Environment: real
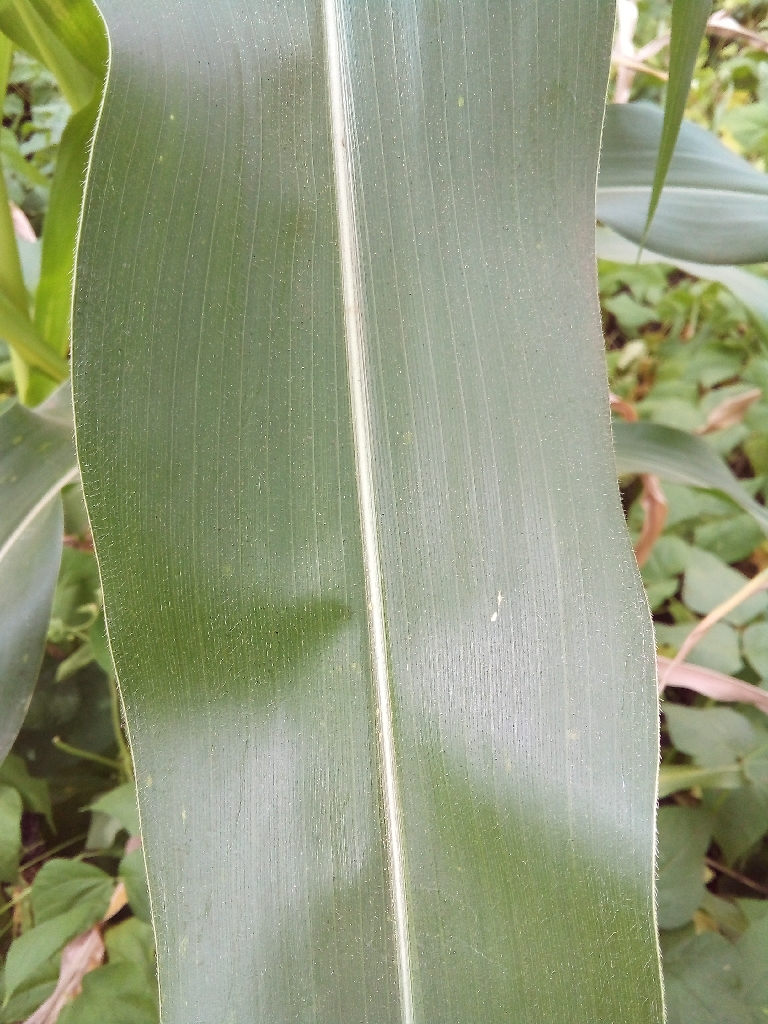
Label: healthy